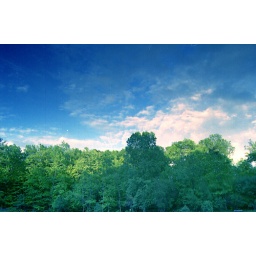
reflection of sky and a tree line in water....